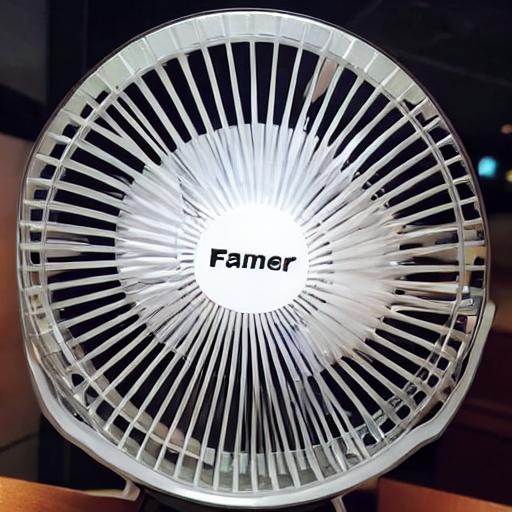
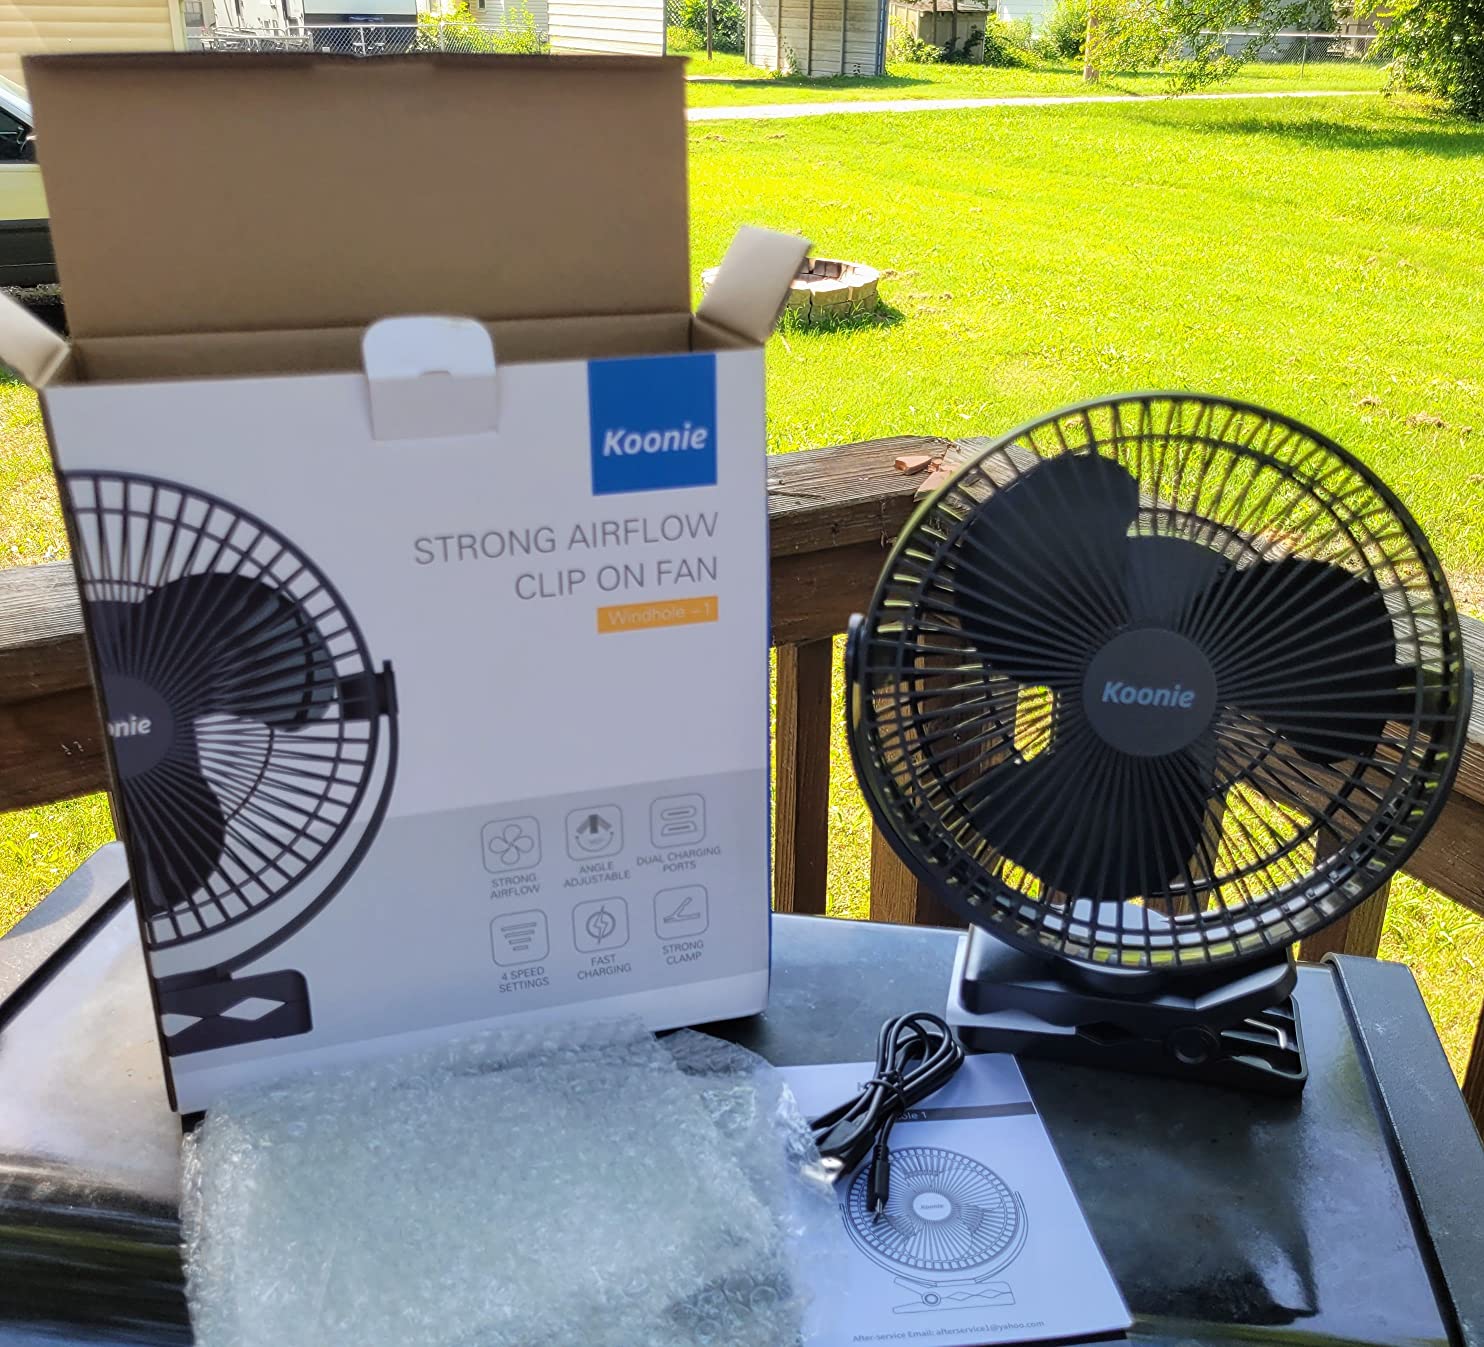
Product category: fan
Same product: no